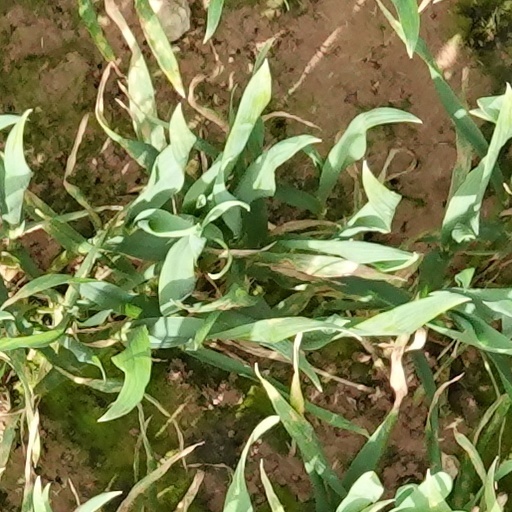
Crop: wheat